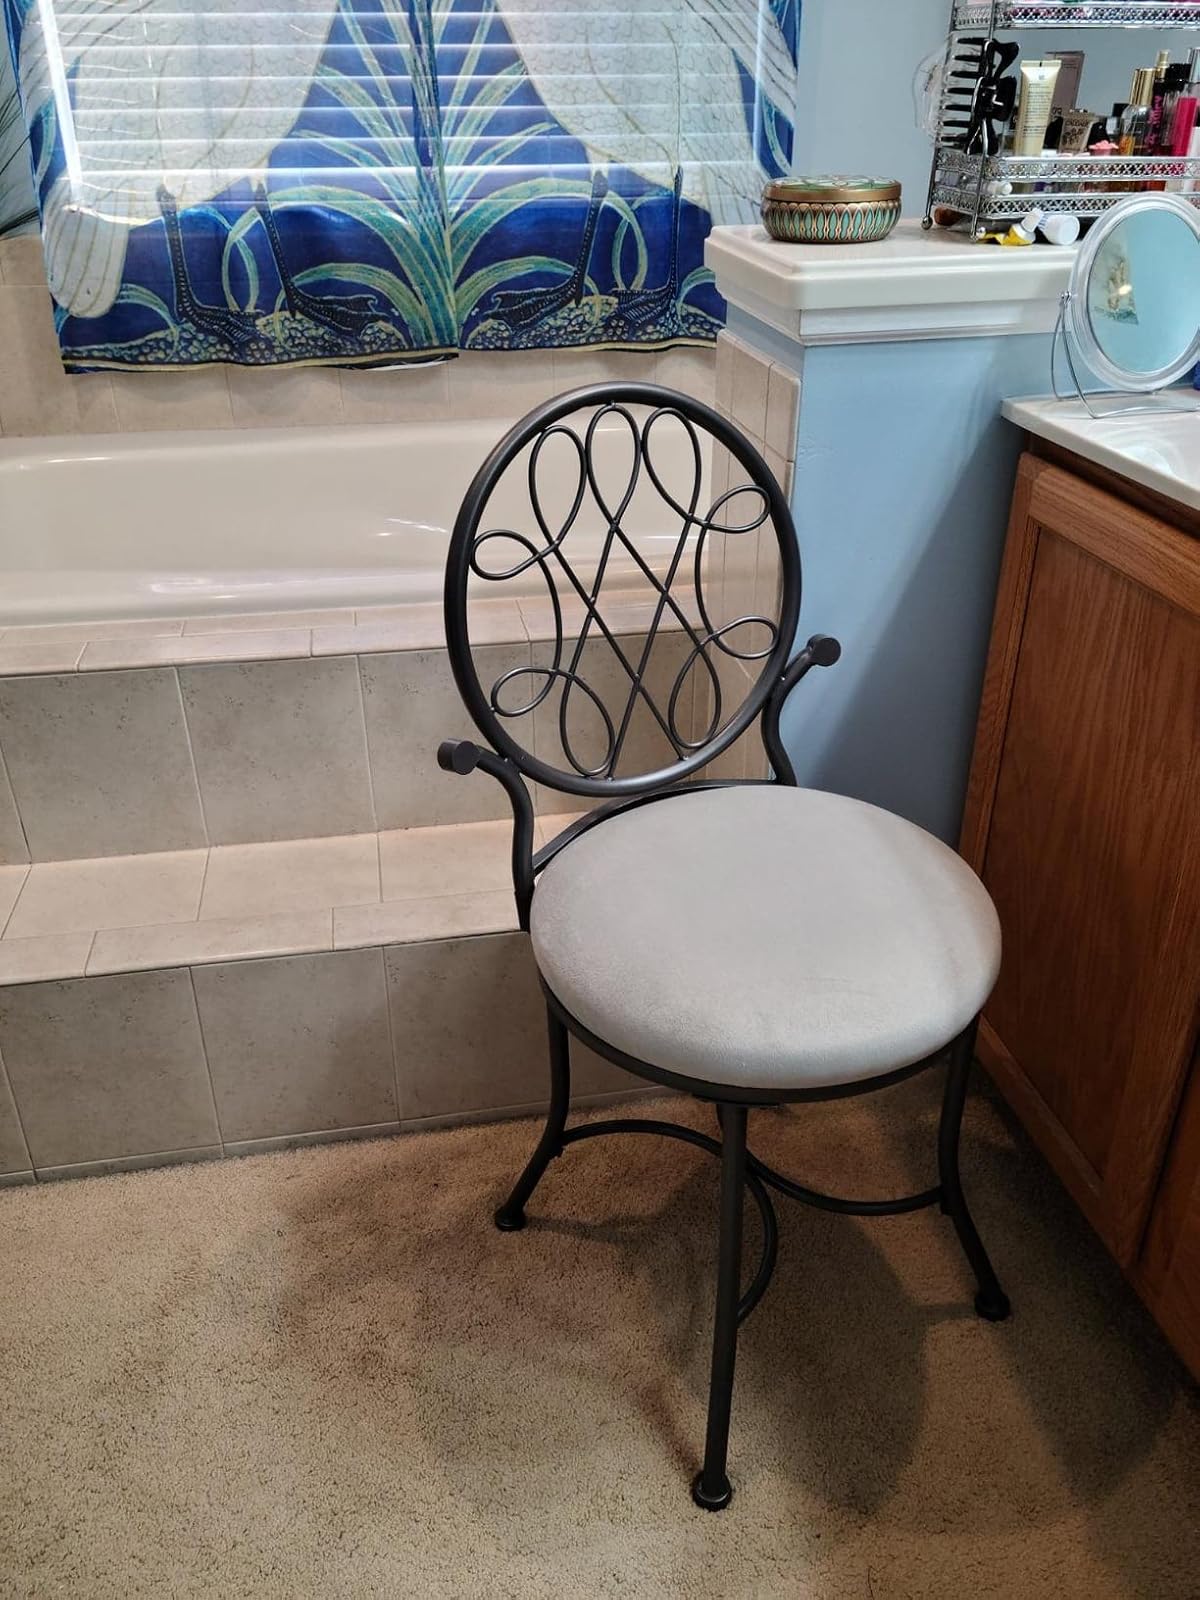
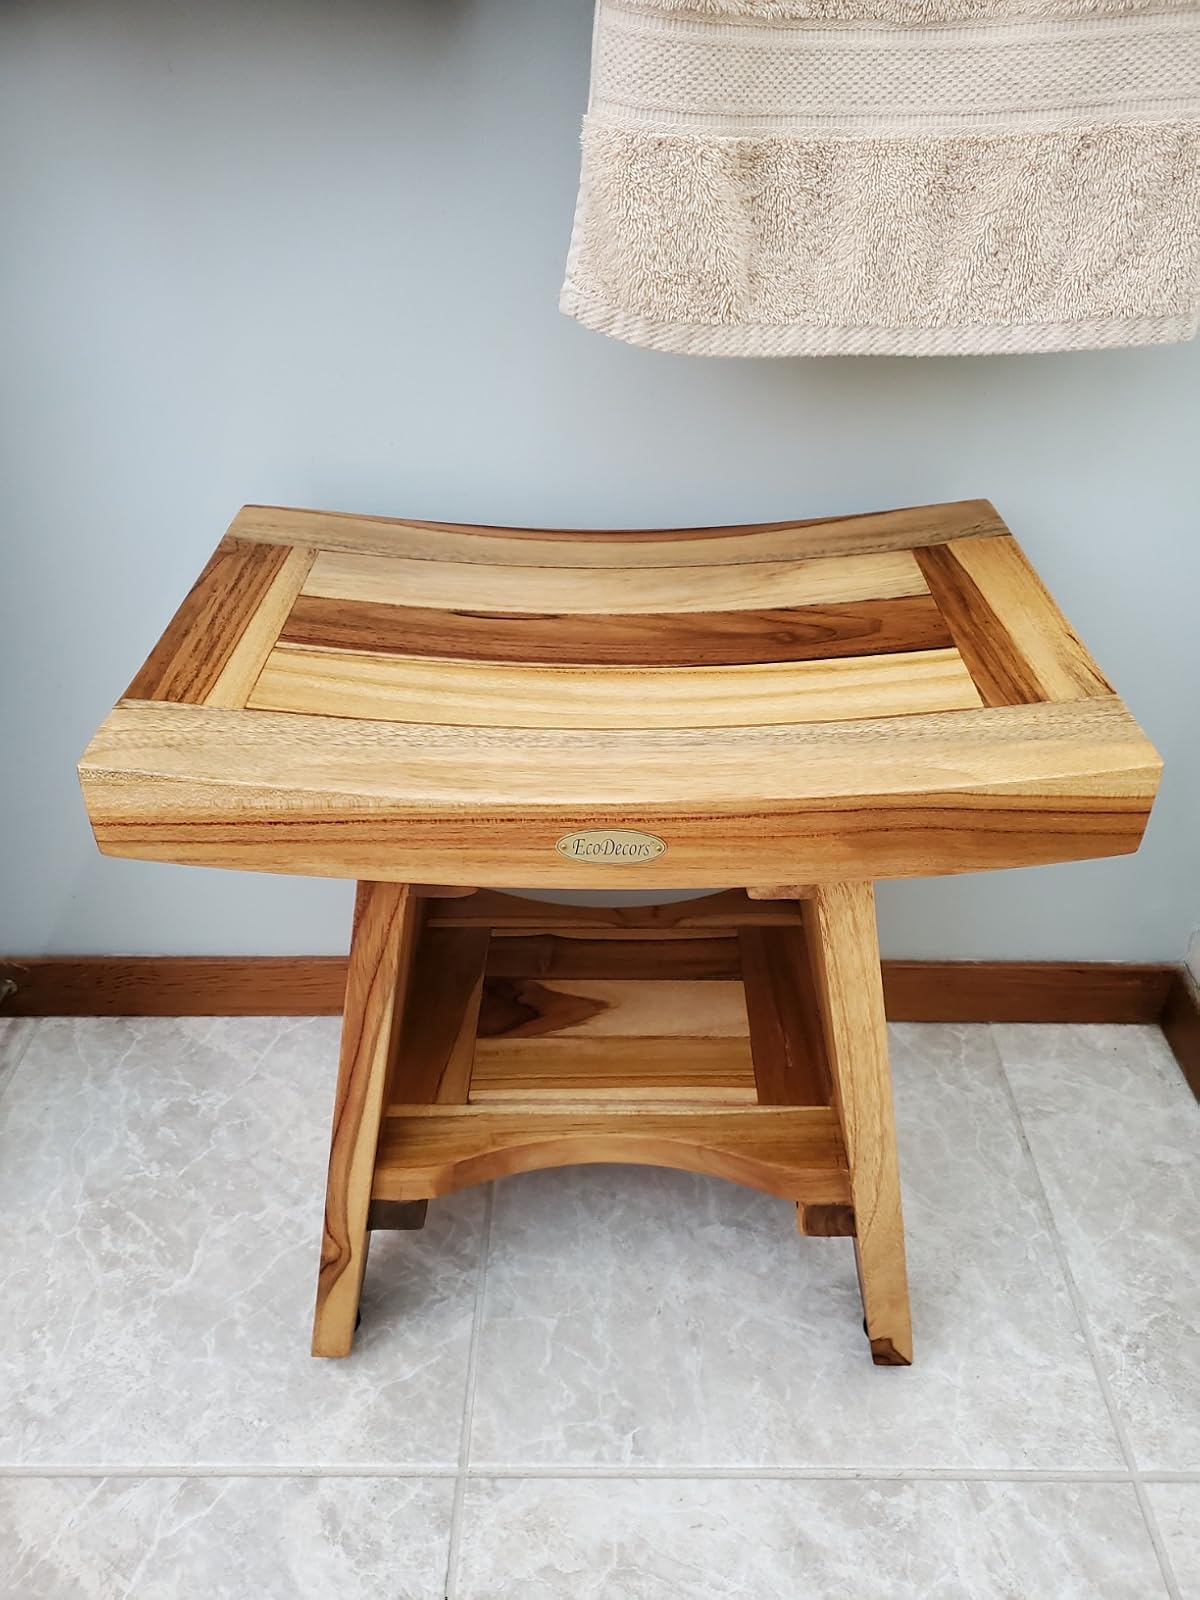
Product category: stool
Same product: no